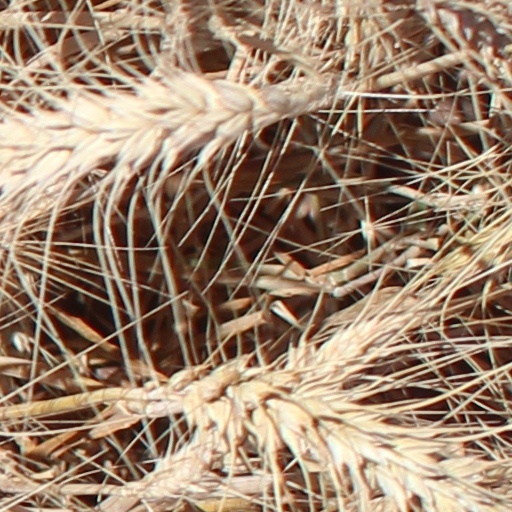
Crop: wheat